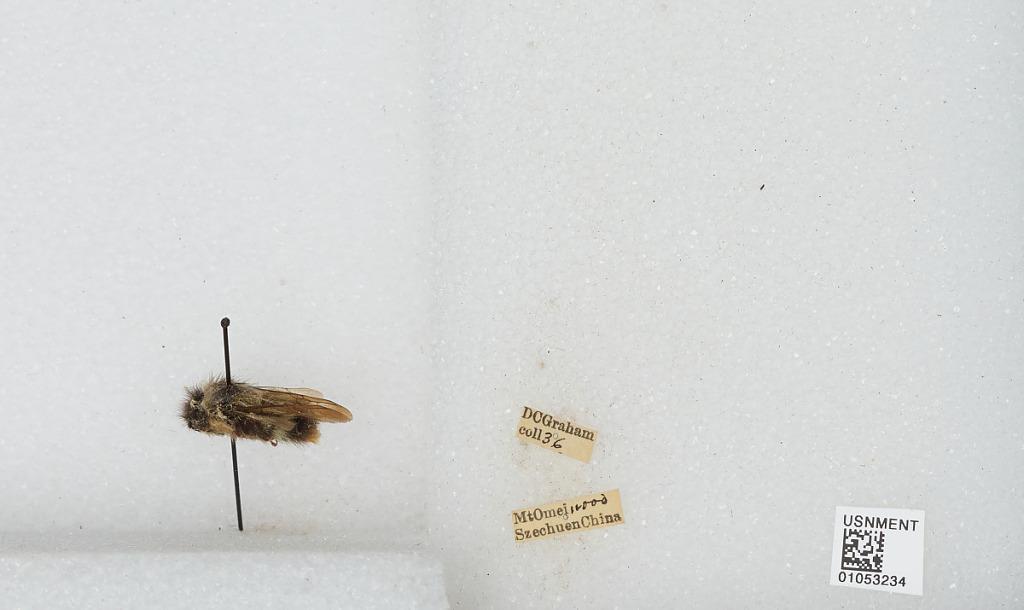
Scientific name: Bombus sp.
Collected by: D. Graham
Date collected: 1936--
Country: China
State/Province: Sichuan
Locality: Mt Emei